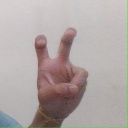
अक्षर: ई